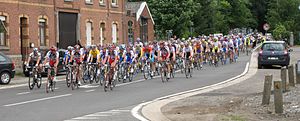
Ster ZLM Toer
Ster ZLM Toer er et hollandsk etapeløb på cykel over fem etaper som arrangeres i juni. Siden 2005 har det været med i UCI Europe Tour.